Assassin's Creed

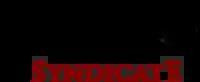
"Assassin's Creed Syndicate" logo

"Assassin's Creed Syndicate" was released in October 2015 for the PlayStation 4 and Xbox One, in November 2015 for Windows, and in December 2020 for the Stadia. In the present-day, players control the same unnamed Assassin Initiate from "Assassin's Creed Unity", who this time must help the Assassins find a powerful artifact, the Shroud of Eden, hidden in London. The main story is set in Victorian era London and follows twin Assassins Jacob and Evie Frye, as they navigate the corridors of organized crime to take back the city from Templar control and prevent them from finding the Shroud. The narrative also includes segments set in war-torn London during World War I, which follow Jacob's granddaughter, Lydia Frye, as she battles German soldiers and Templar spies and searches for a Sage.